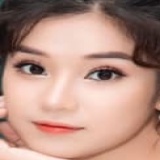
ca sĩ Hoàng Yến Chibi